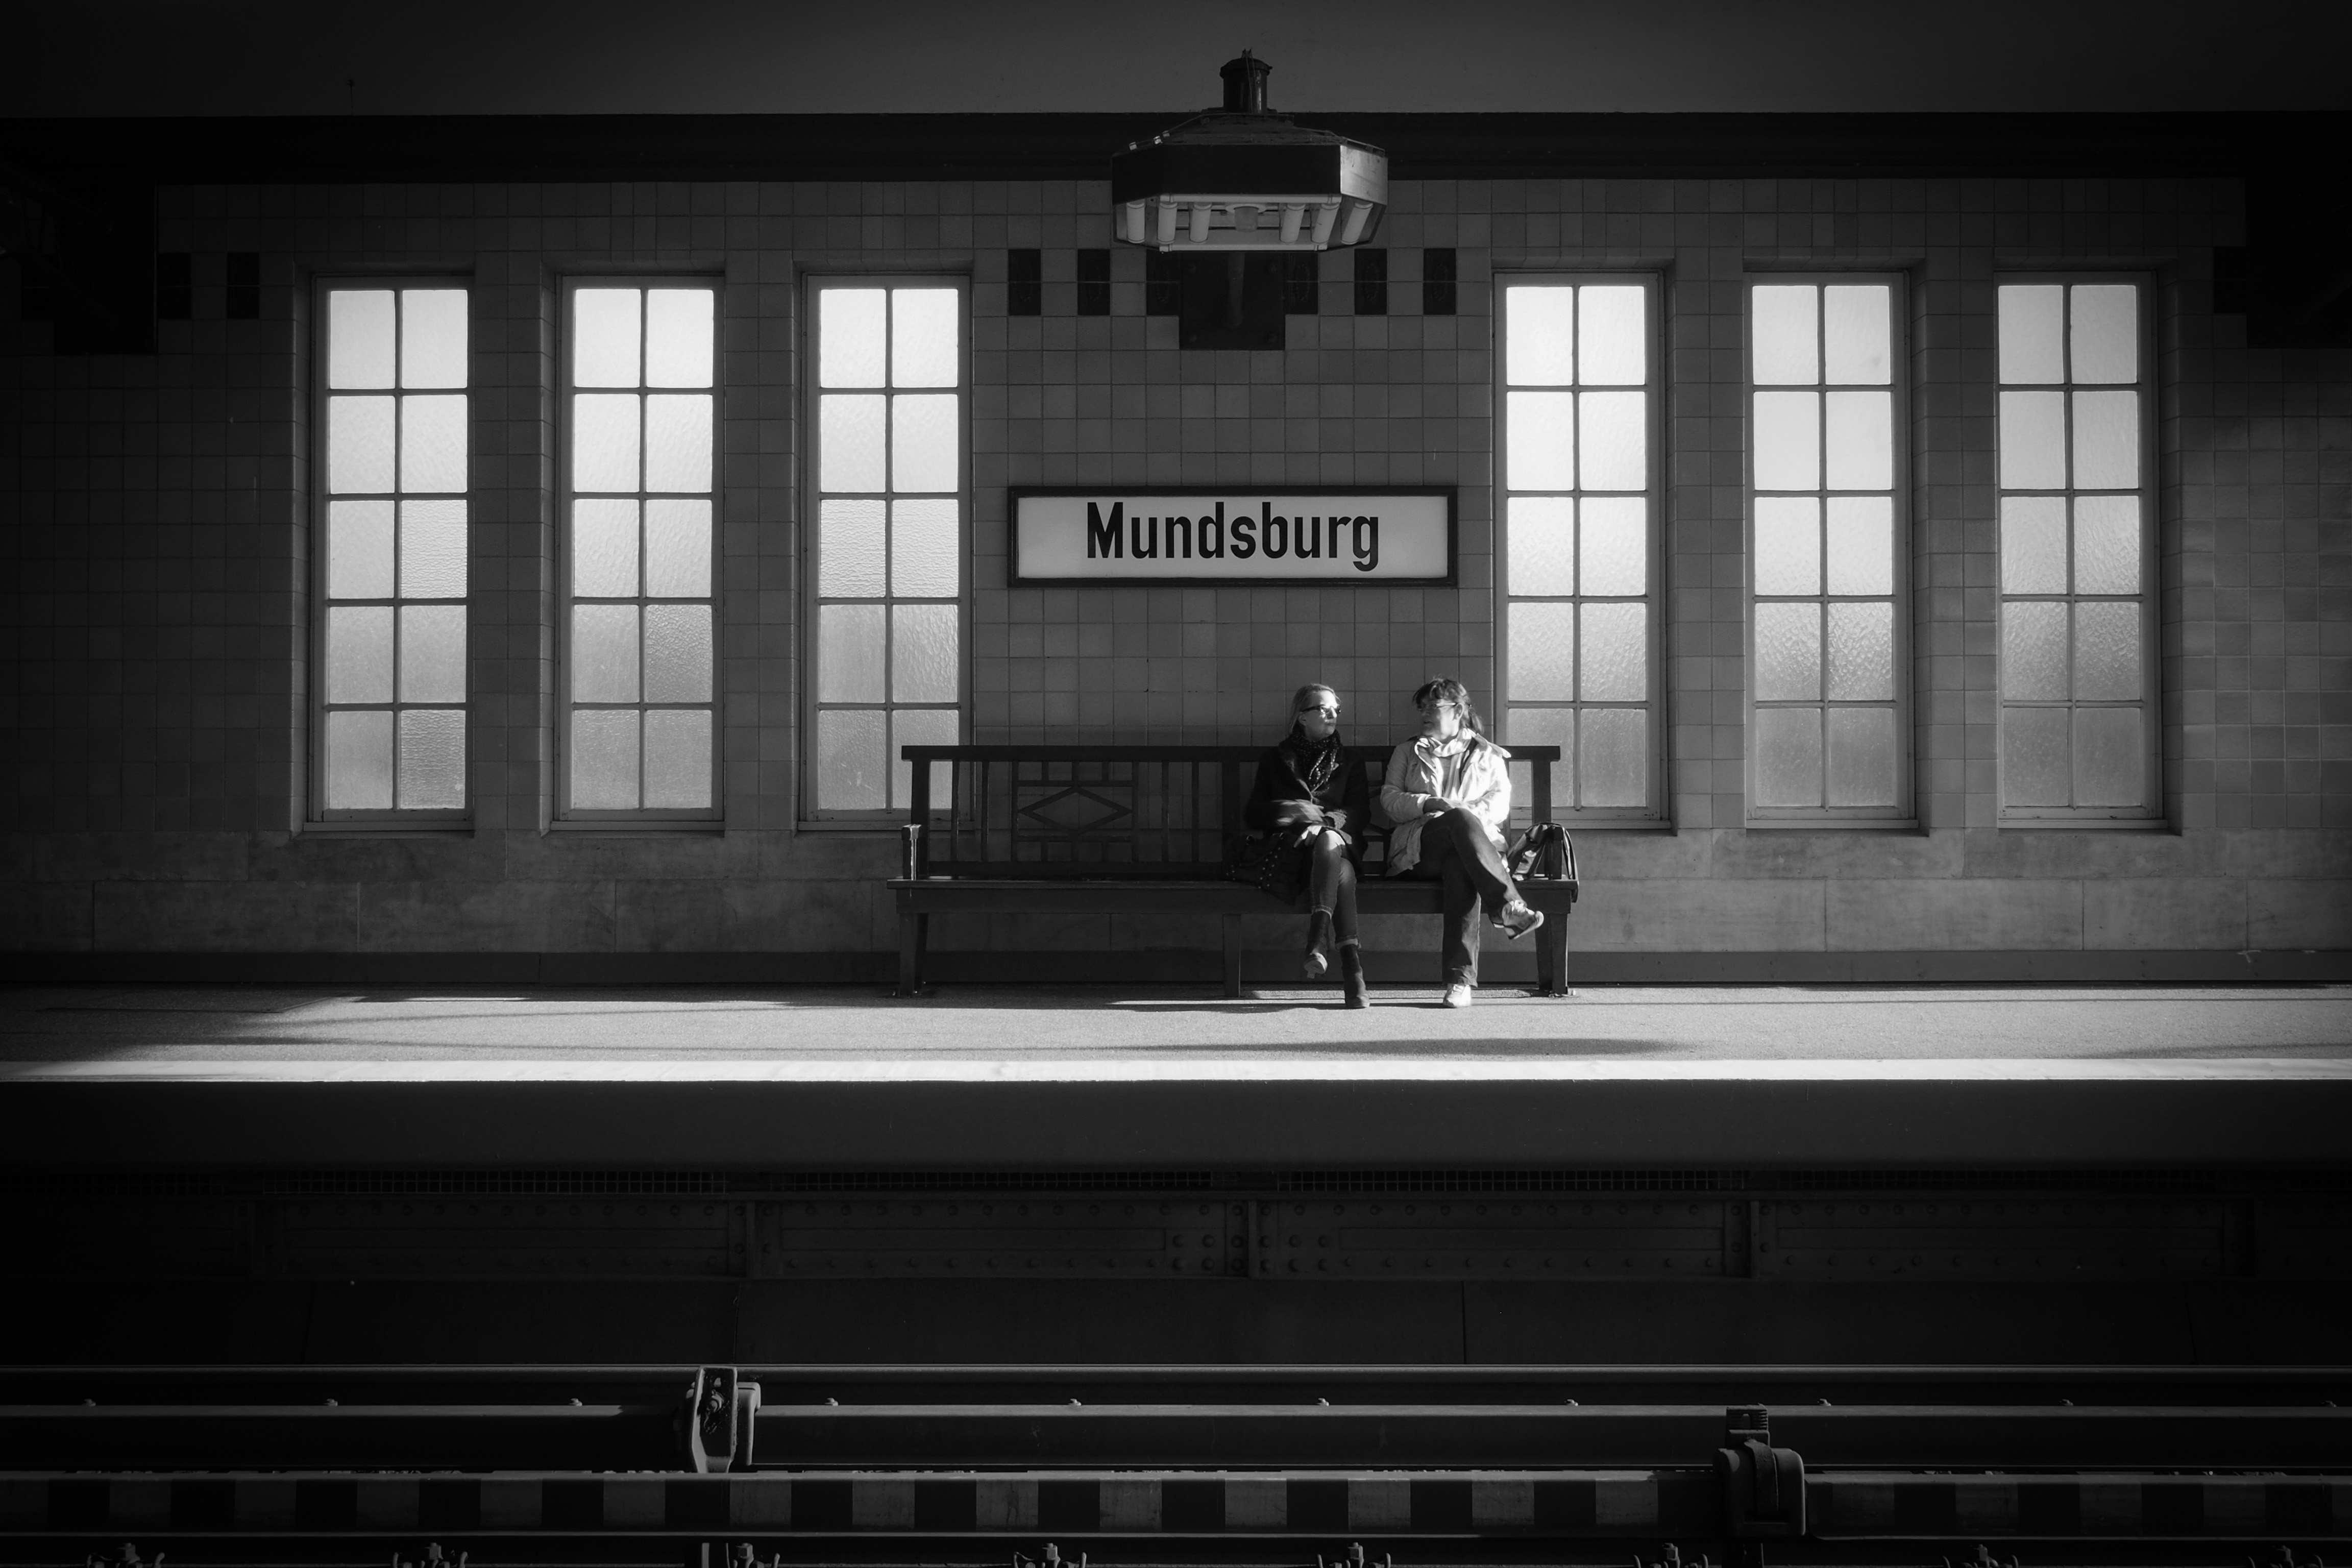
light, black and white, white, photography, window, darkness, black, monochrome, lighting, interior design, photograph, image, shape, umundsburg, monochrome photography, film noir